Caribbean Sea

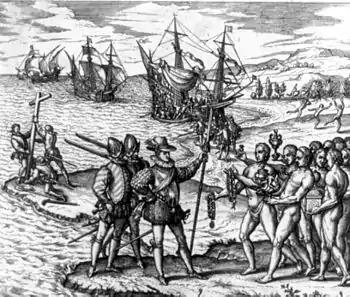
Christopher Columbus landing on Hispaniola in 1492

The name "Caribbean" derives from the Caribs, one of the region's dominant native people at the time of European contact during the late-15th century. After Christopher Columbus landed in The Bahamas in 1492 and later discovered some of the islands in the Caribbean, the Spanish term "Antillas" applied to the lands; stemming from this, the "Sea of the Antilles" became a common alternative name for the "Caribbean Sea" in various European languages. Spanish dominance in the region remained undisputed during the first century of European colonization.